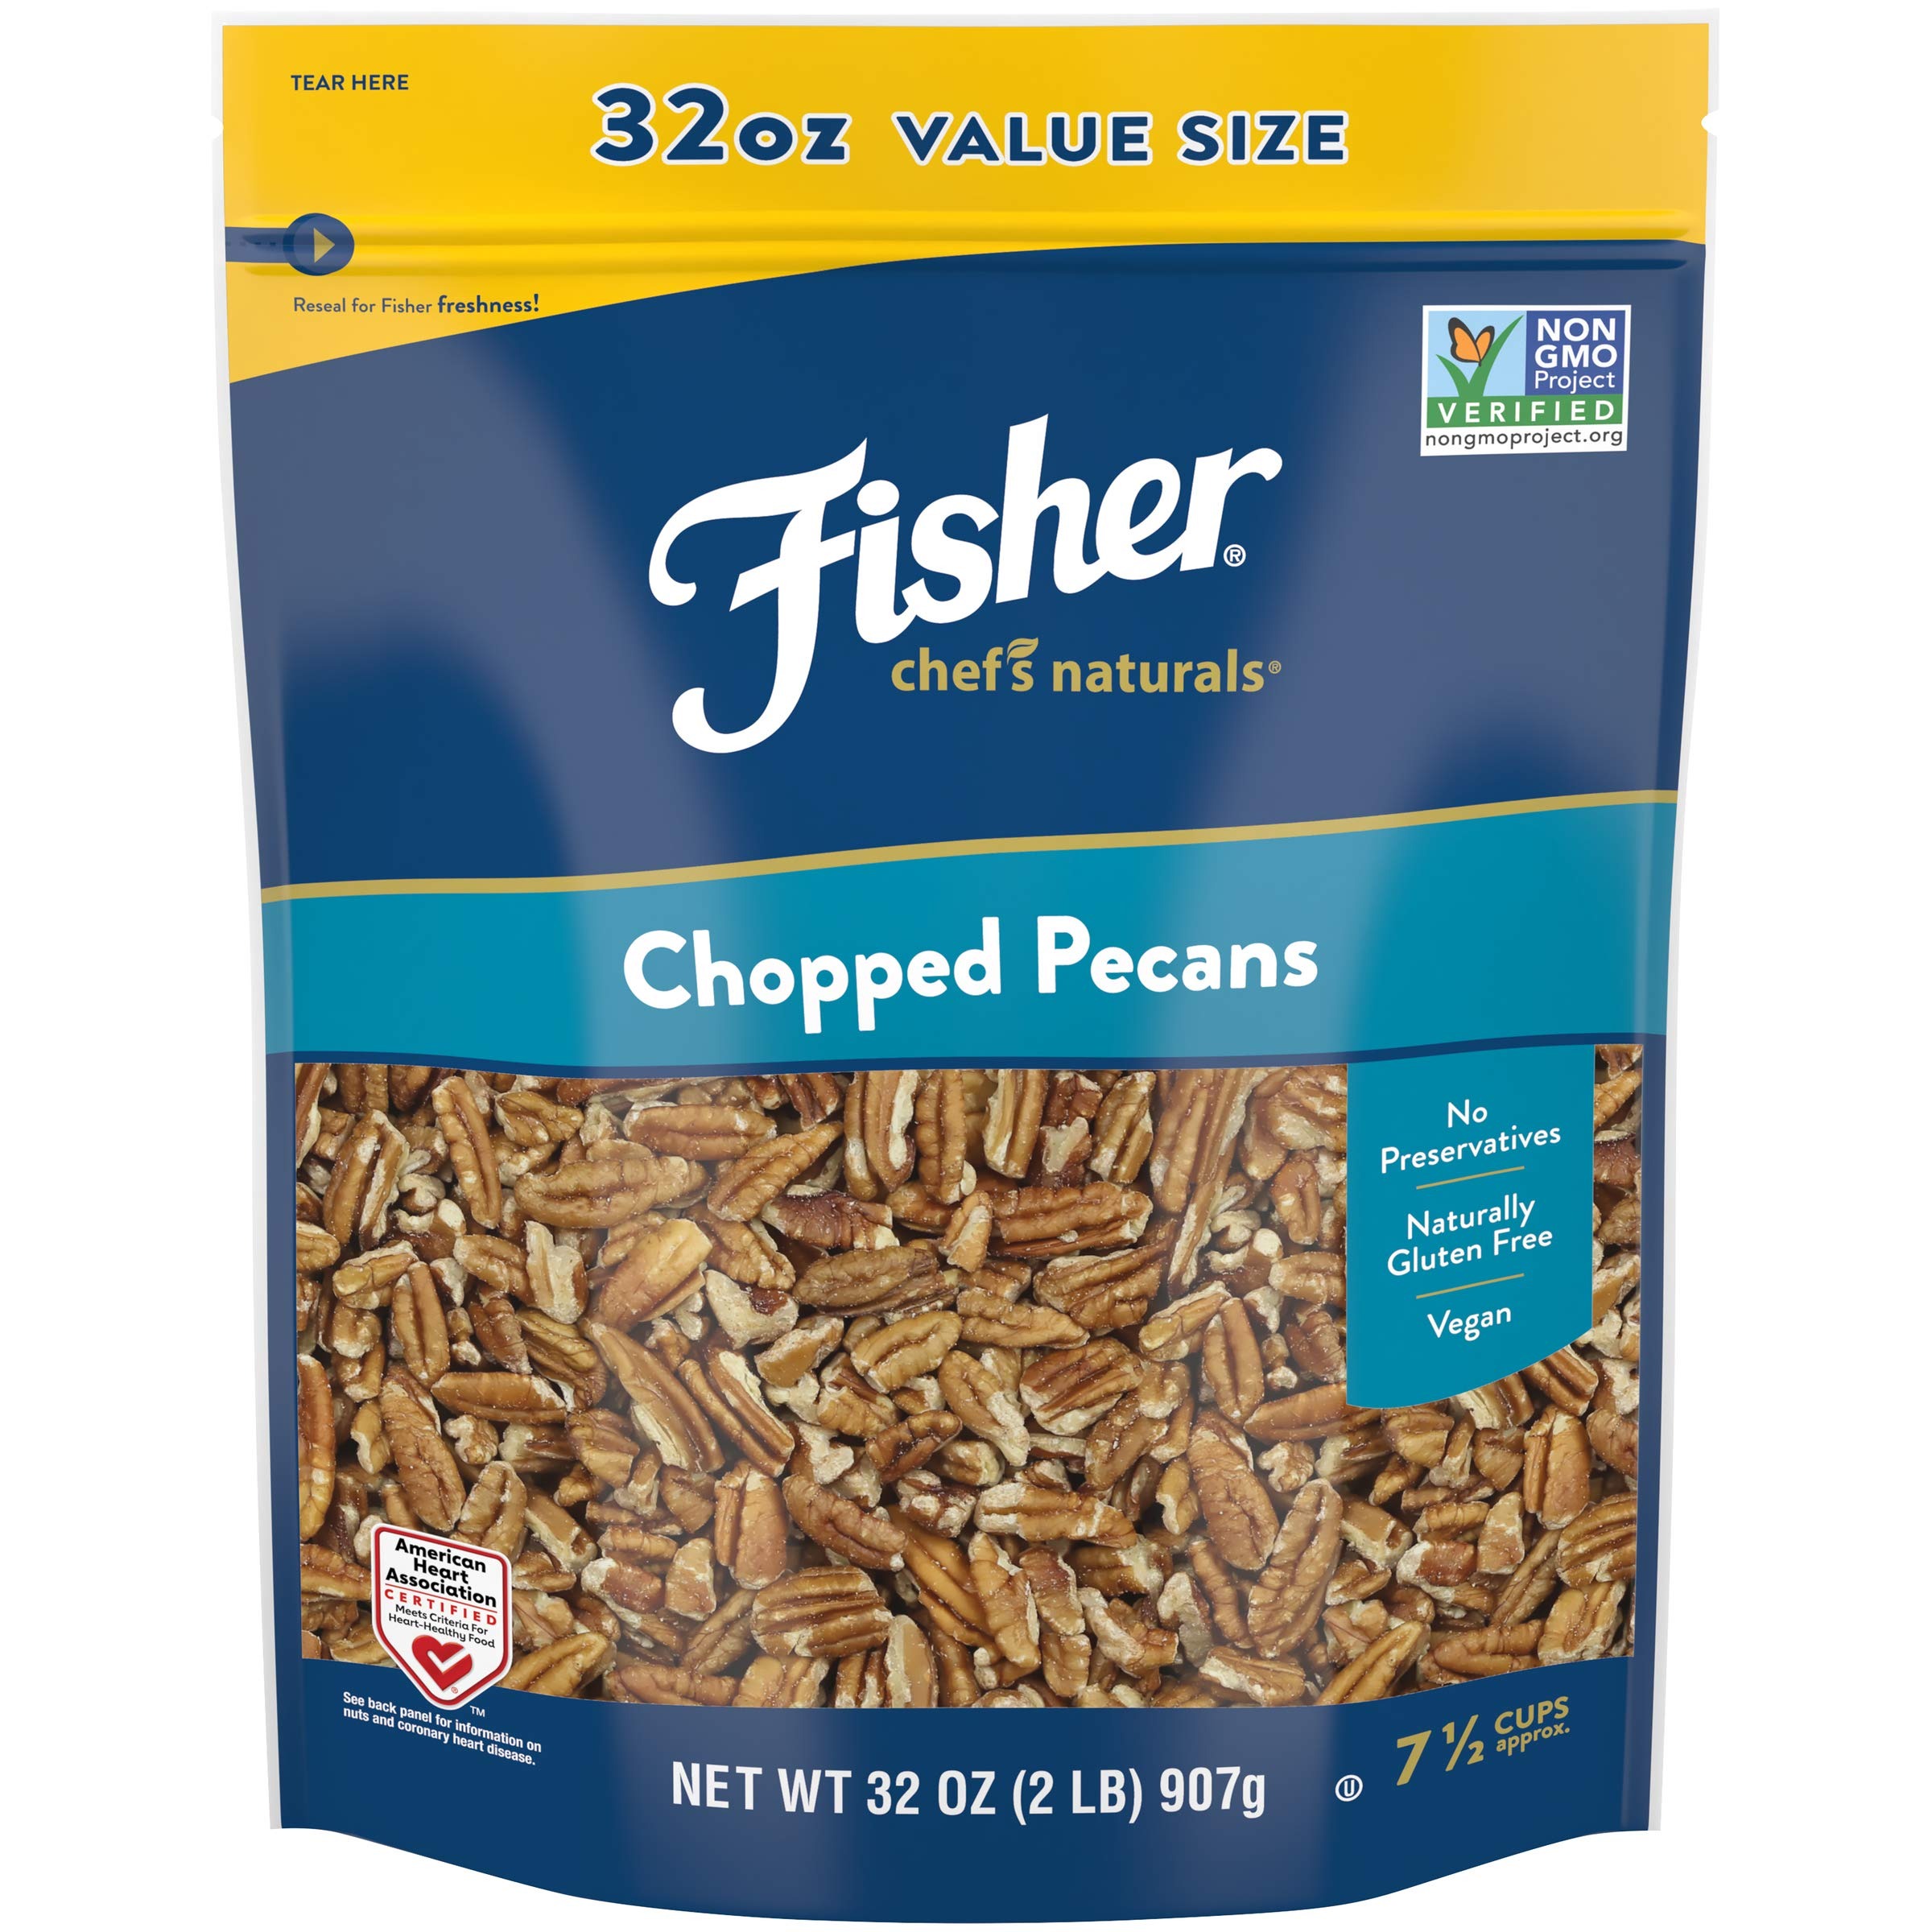
Item Name: Fisher Chef's Naturals Chopped Pecans, 32 Ounces, Unsalted, Naturally Gluten Free, No Preservatives, Non-GMO, Keto, Paleo, Vegan Friendly
Bullet Point 1: Contains 1- 32 Ounce (7 1/2 cups) resealable bag of Fisher Chef's Naturals Chopped Pecans
Bullet Point 2: Grown in the southern United States and Mexico, our unsalted chopped pecans are packed with important nutrients including 3g of plant-based protein per serving
Bullet Point 3: Our Pecans are keto and paleo friendly, naturally gluten free, vegan, Non-GMO Project verified and American Heart Association certified
Bullet Point 4: Great for cooking, baking and snacking. Fisher Chef's Naturals Pecans add a rich, buttery note and crunchy, delicate texture to desserts, salads, main dishes, and appetizers
Bullet Point 5: For 100 years, Fisher Nuts has been committed to bringing their customers the taste of quality. We oversee the whole journey of our products, from orchard to resealable bag to your kitchen
Value: 32.0
Unit: Ounce

Price: 21.485